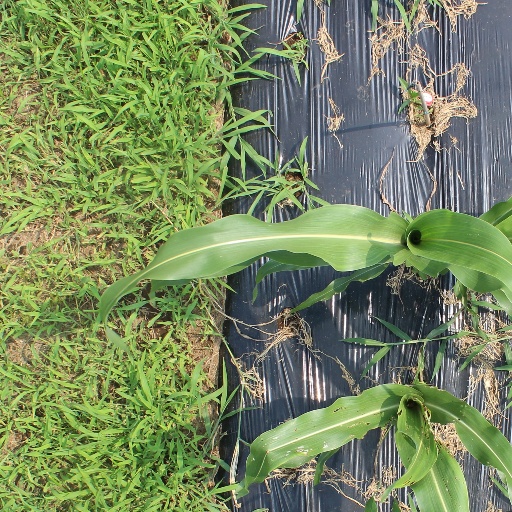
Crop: sorghum